Macauley Chrisantus

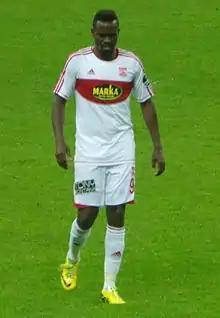
Chrisantus in 2014

Macauley Chrisantus (born 20 August 1990) is a Nigerian professional footballer who last played as a striker for Lynx.